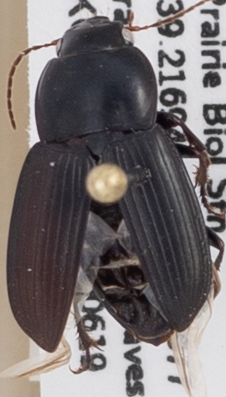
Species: Anisodactylus opaculus
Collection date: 2019-06-19
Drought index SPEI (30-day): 0.1
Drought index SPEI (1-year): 1.69
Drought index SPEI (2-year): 0.24